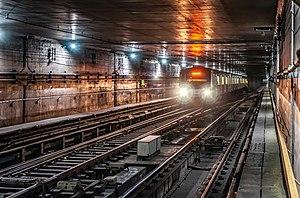
Train de la ligne 1 - bleue du métro de São Paulo, au Brésil, arrivant dans la station Saúde. Čeština: Souprava metra v